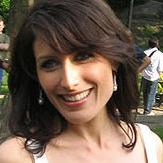
Age: 40